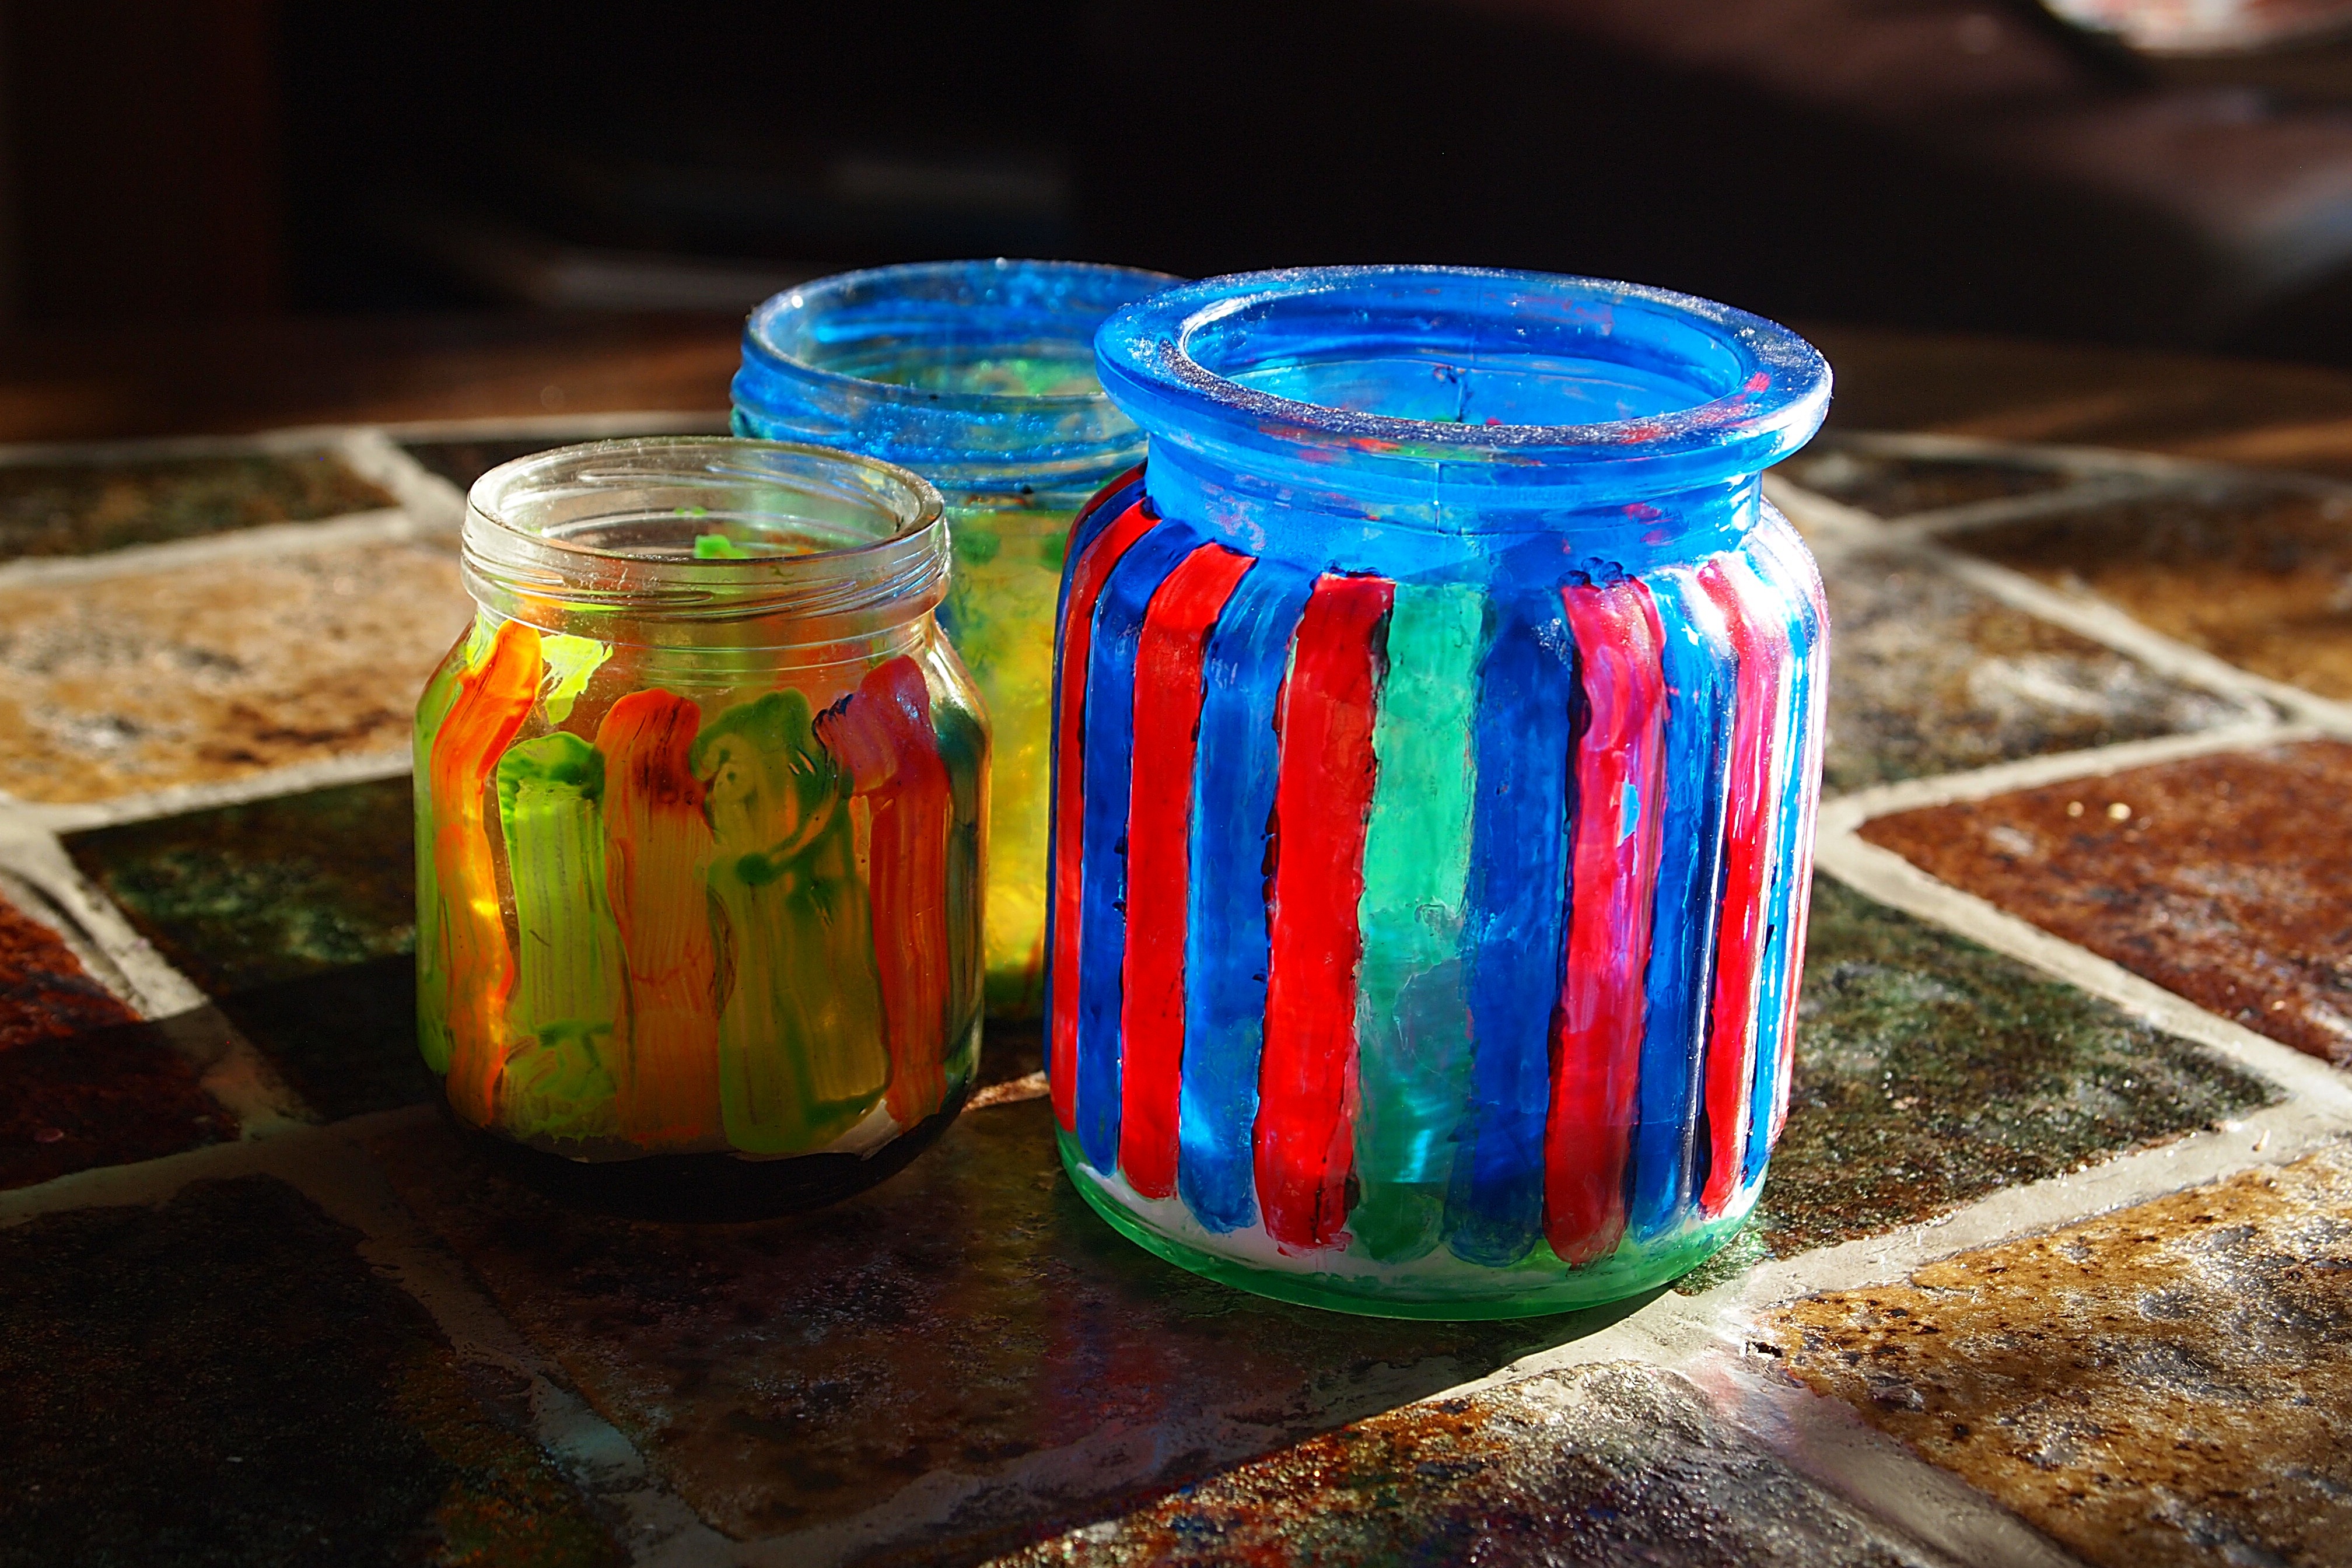
glass, color, blue, lighting, mason jar, jars, glassware, tinkering, coloured, dye, glass paint, drinkware